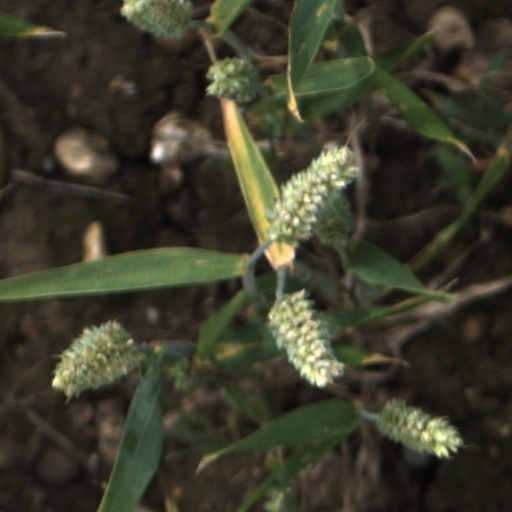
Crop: wheat